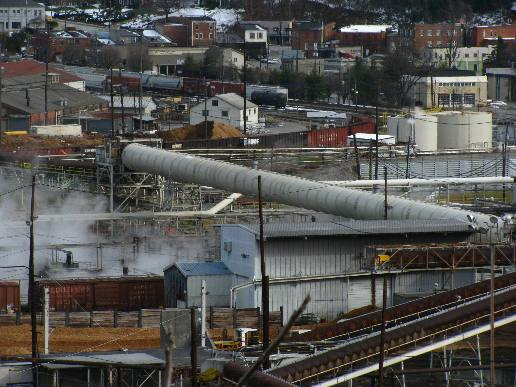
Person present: No